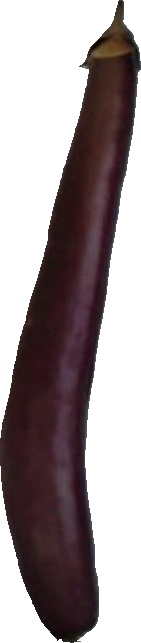
Label: eggplant_long_1